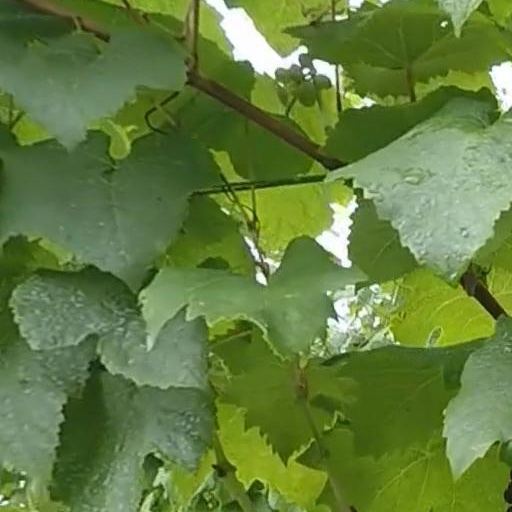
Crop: grape